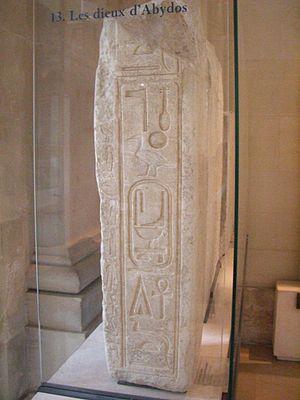
Relief au nom de Sobekhotep Ier provenant d'Abydos - Musée du Louvre
Khâânkhrê Sobekhotep est un roi égyptien de la XIIIᵉ dynastie.